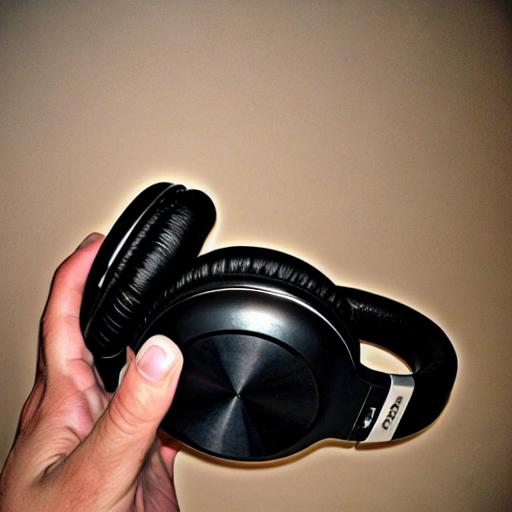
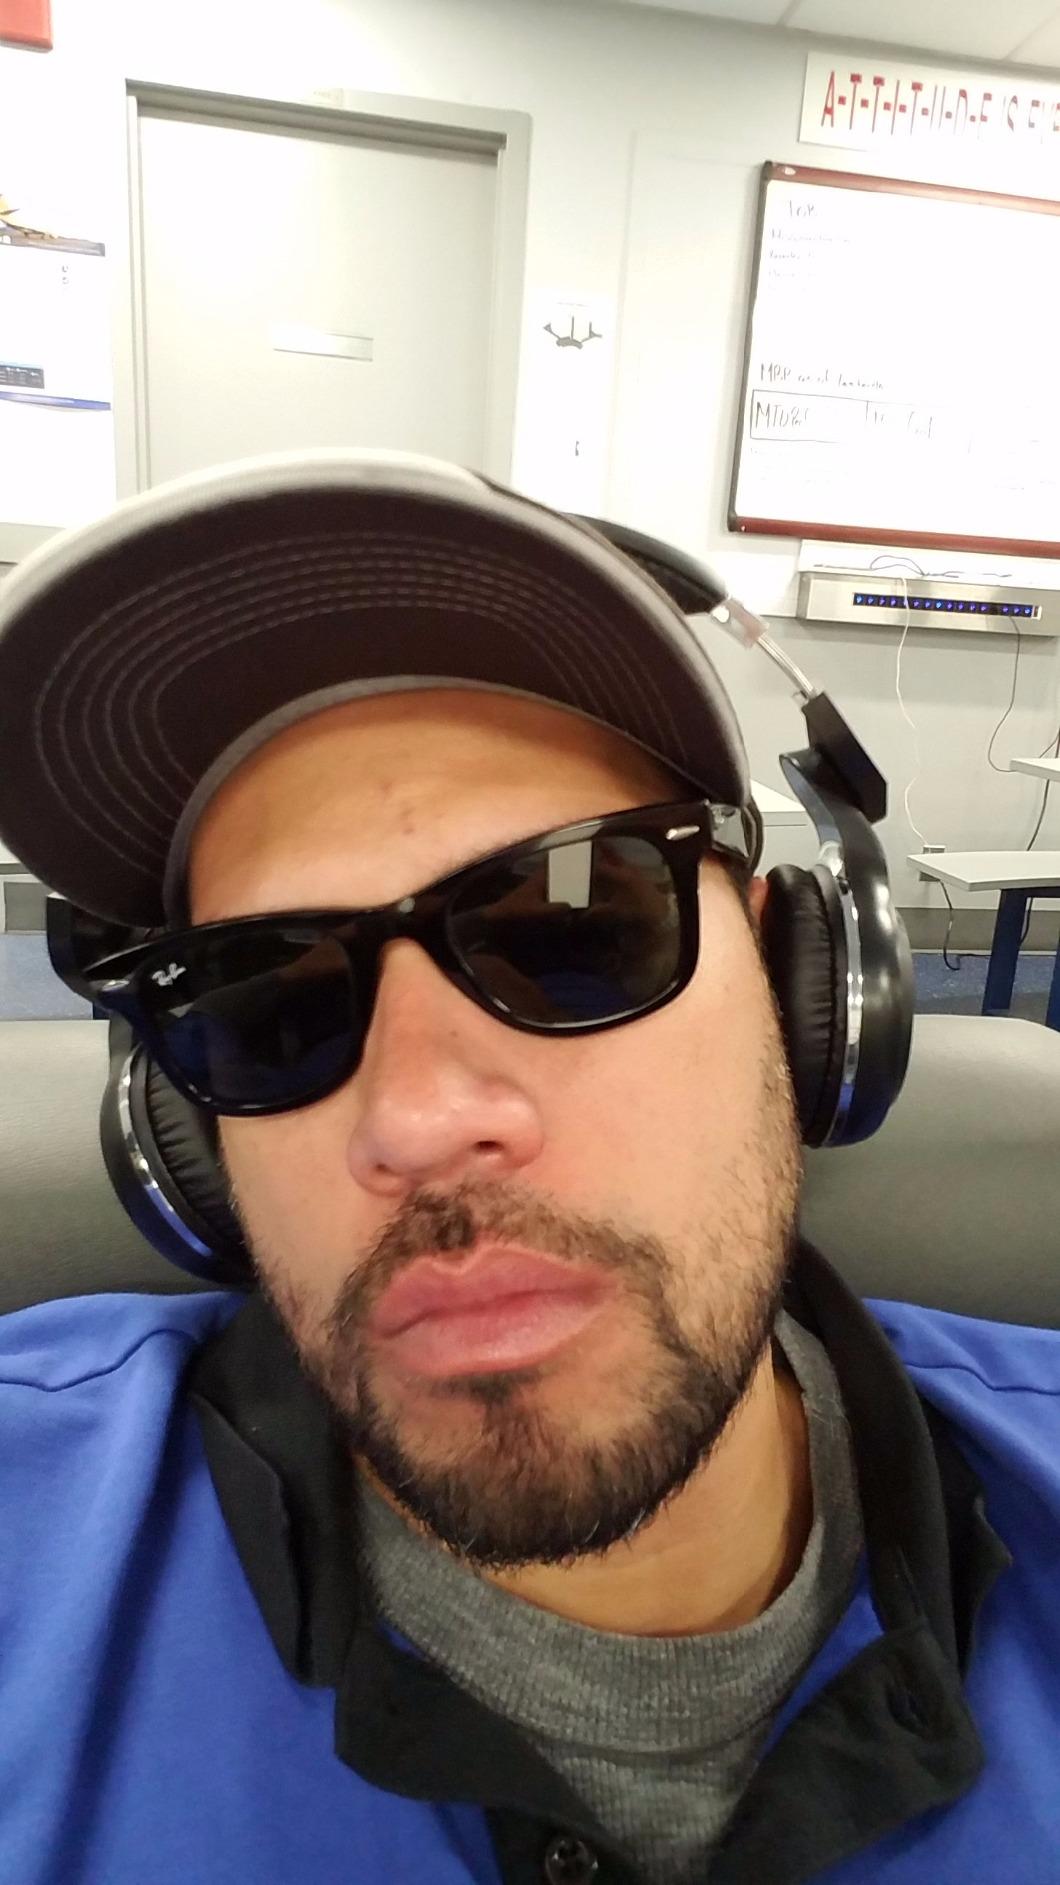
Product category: headphones
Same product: no